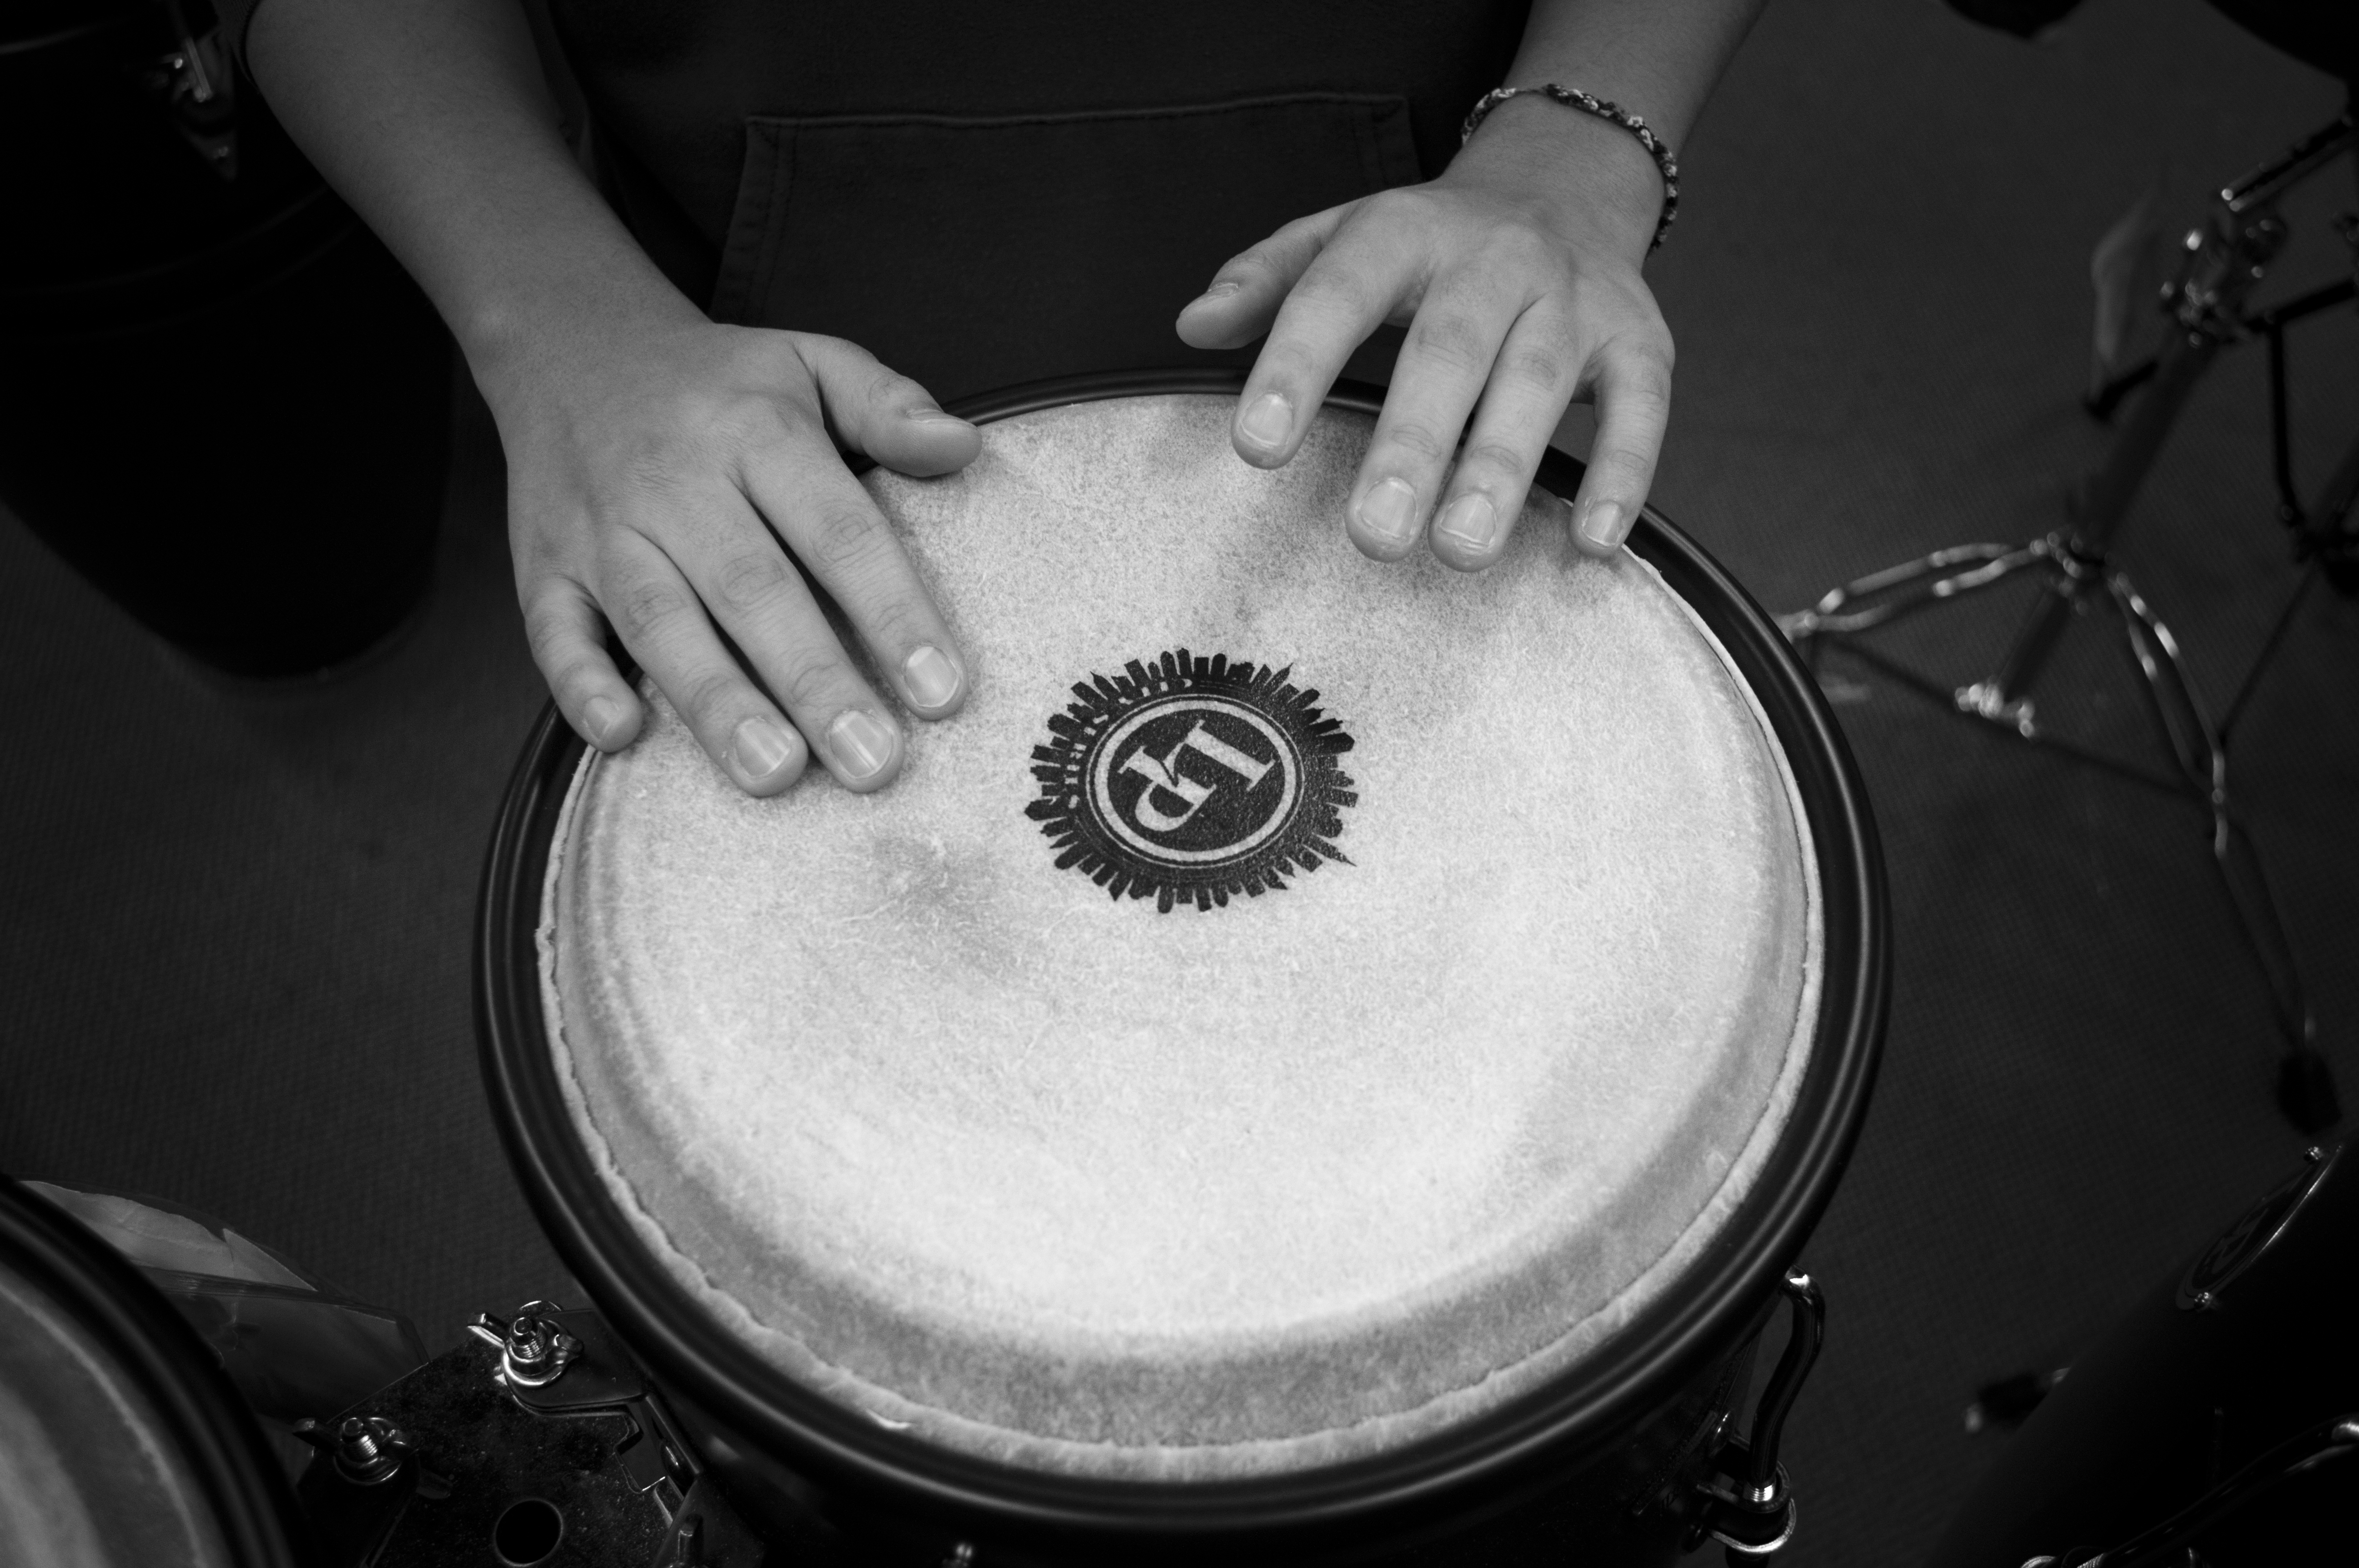
hand, music, black and white, white, photography, guitar, band, musician, black, monochrome, drum, musical instrument, percussion, close up, hands, musical, performance, drums, drummer, beat, loud, percussion instrument, monochrome photography, bongo drum, skin head percussion instrument